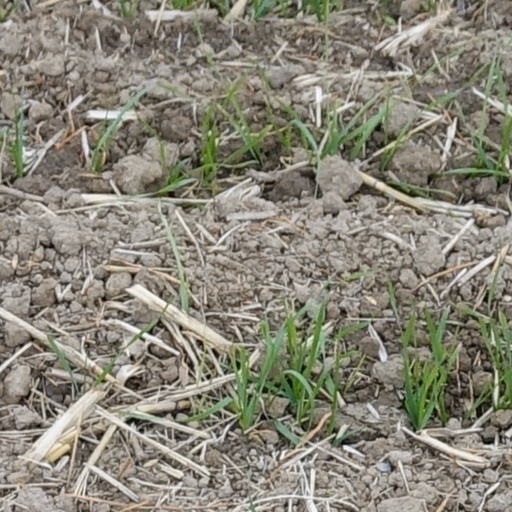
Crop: wheat